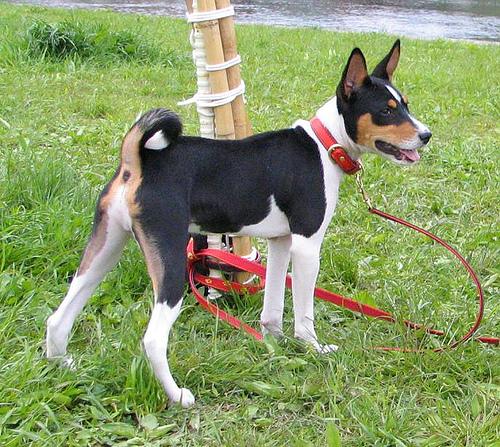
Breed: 243-n000103-basenji